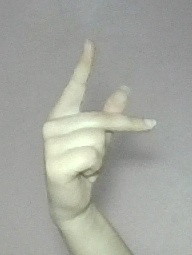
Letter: dha